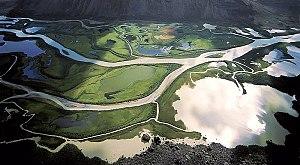
La Suède — en forme longue le royaume de Suède — est un pays d'Europe du Nord situé en Scandinavie. Sa capitale est Stockholm et ses habitants sont appelés Suédois. Sa langue officielle et langue majoritaire est le suédois. Le finnois et le sami sont aussi parlés, principalement dans le nord du pays. Les variations régionales sont fréquentes.